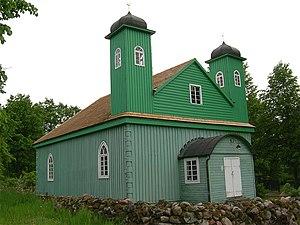
Mosquée Tatar à Kruszyniany en Pologne
Une mosquée est un lieu de culte où se rassemblent les musulmans pour les prières communes.